No.1 Senior High School of Ürümqi

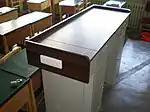
Computer-installed platform desk

In the late 1970s, the library was reestablished and underwent massive development during the 1980s. The present school library was built in 1989. The library currently occupies 802.12 m in area, with 195 seats in the reading room, available for 2 classes at the same time. It provides Senior 3 students with a room for individual study. Three librarians are in charge of the library.